Colonialism

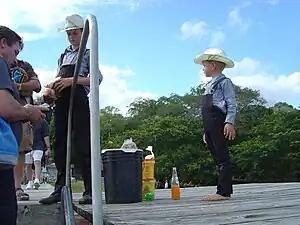
Mennonites of German descent in Belize

Maps played an extensive role in colonialism, as Bassett would put it "by providing geographical information in a convenient and standardised format, cartographers helped open West Africa to European conquest, commerce, and colonisation". Because the relationship between colonialism and geography was not scientifically objective, cartography was often manipulated during the colonial era. Social norms and values had an effect on the constructing of maps. During colonialism map-makers used rhetoric in their formation of boundaries and in their art. The rhetoric favoured the view of the conquering Europeans; this is evident in the fact that any map created by a non-European was instantly regarded as inaccurate. Furthermore, European cartographers were required to follow a set of rules which led to ethnocentrism; portraying one's own ethnicity in the centre of the map. As J.B. Harley put it, "The steps in making a mapselection, omission, simplification, classification, the creation of hierarchies, and 'symbolisation'are all inherently rhetorical."